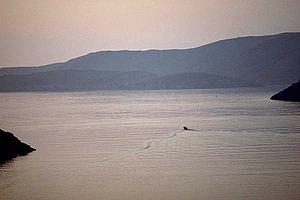
Kythnos est une île des Cyclades occidentales, entre Kéa et Sérifos, située à 52 milles marins du Pirée. Elle a une superficie de 99 km² pour un littoral de 97 km. En 2001, elle compte 1608 habitants. Elle est aussi parfois appelée Thermia.